Flower Fables

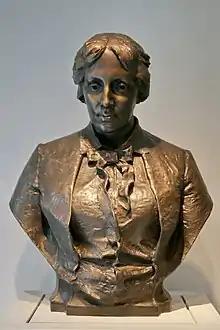
Louisa May Alcott, 1967 cast after 1891 original, bronze cast after Frank Edwin Elwell, Foundry Roman Bronze Works, Inc.

Flower Fables was the first work published by Louisa May Alcott and appeared on December 9, 1854. The book was a compilation of fanciful stories first written six years earlier for Ellen Emerson (daughter of Ralph Waldo Emerson). The book was published in an edition of 1600 and though Alcott thought it "sold very well", she received only about $35 from the Boston publisher, George Briggs.